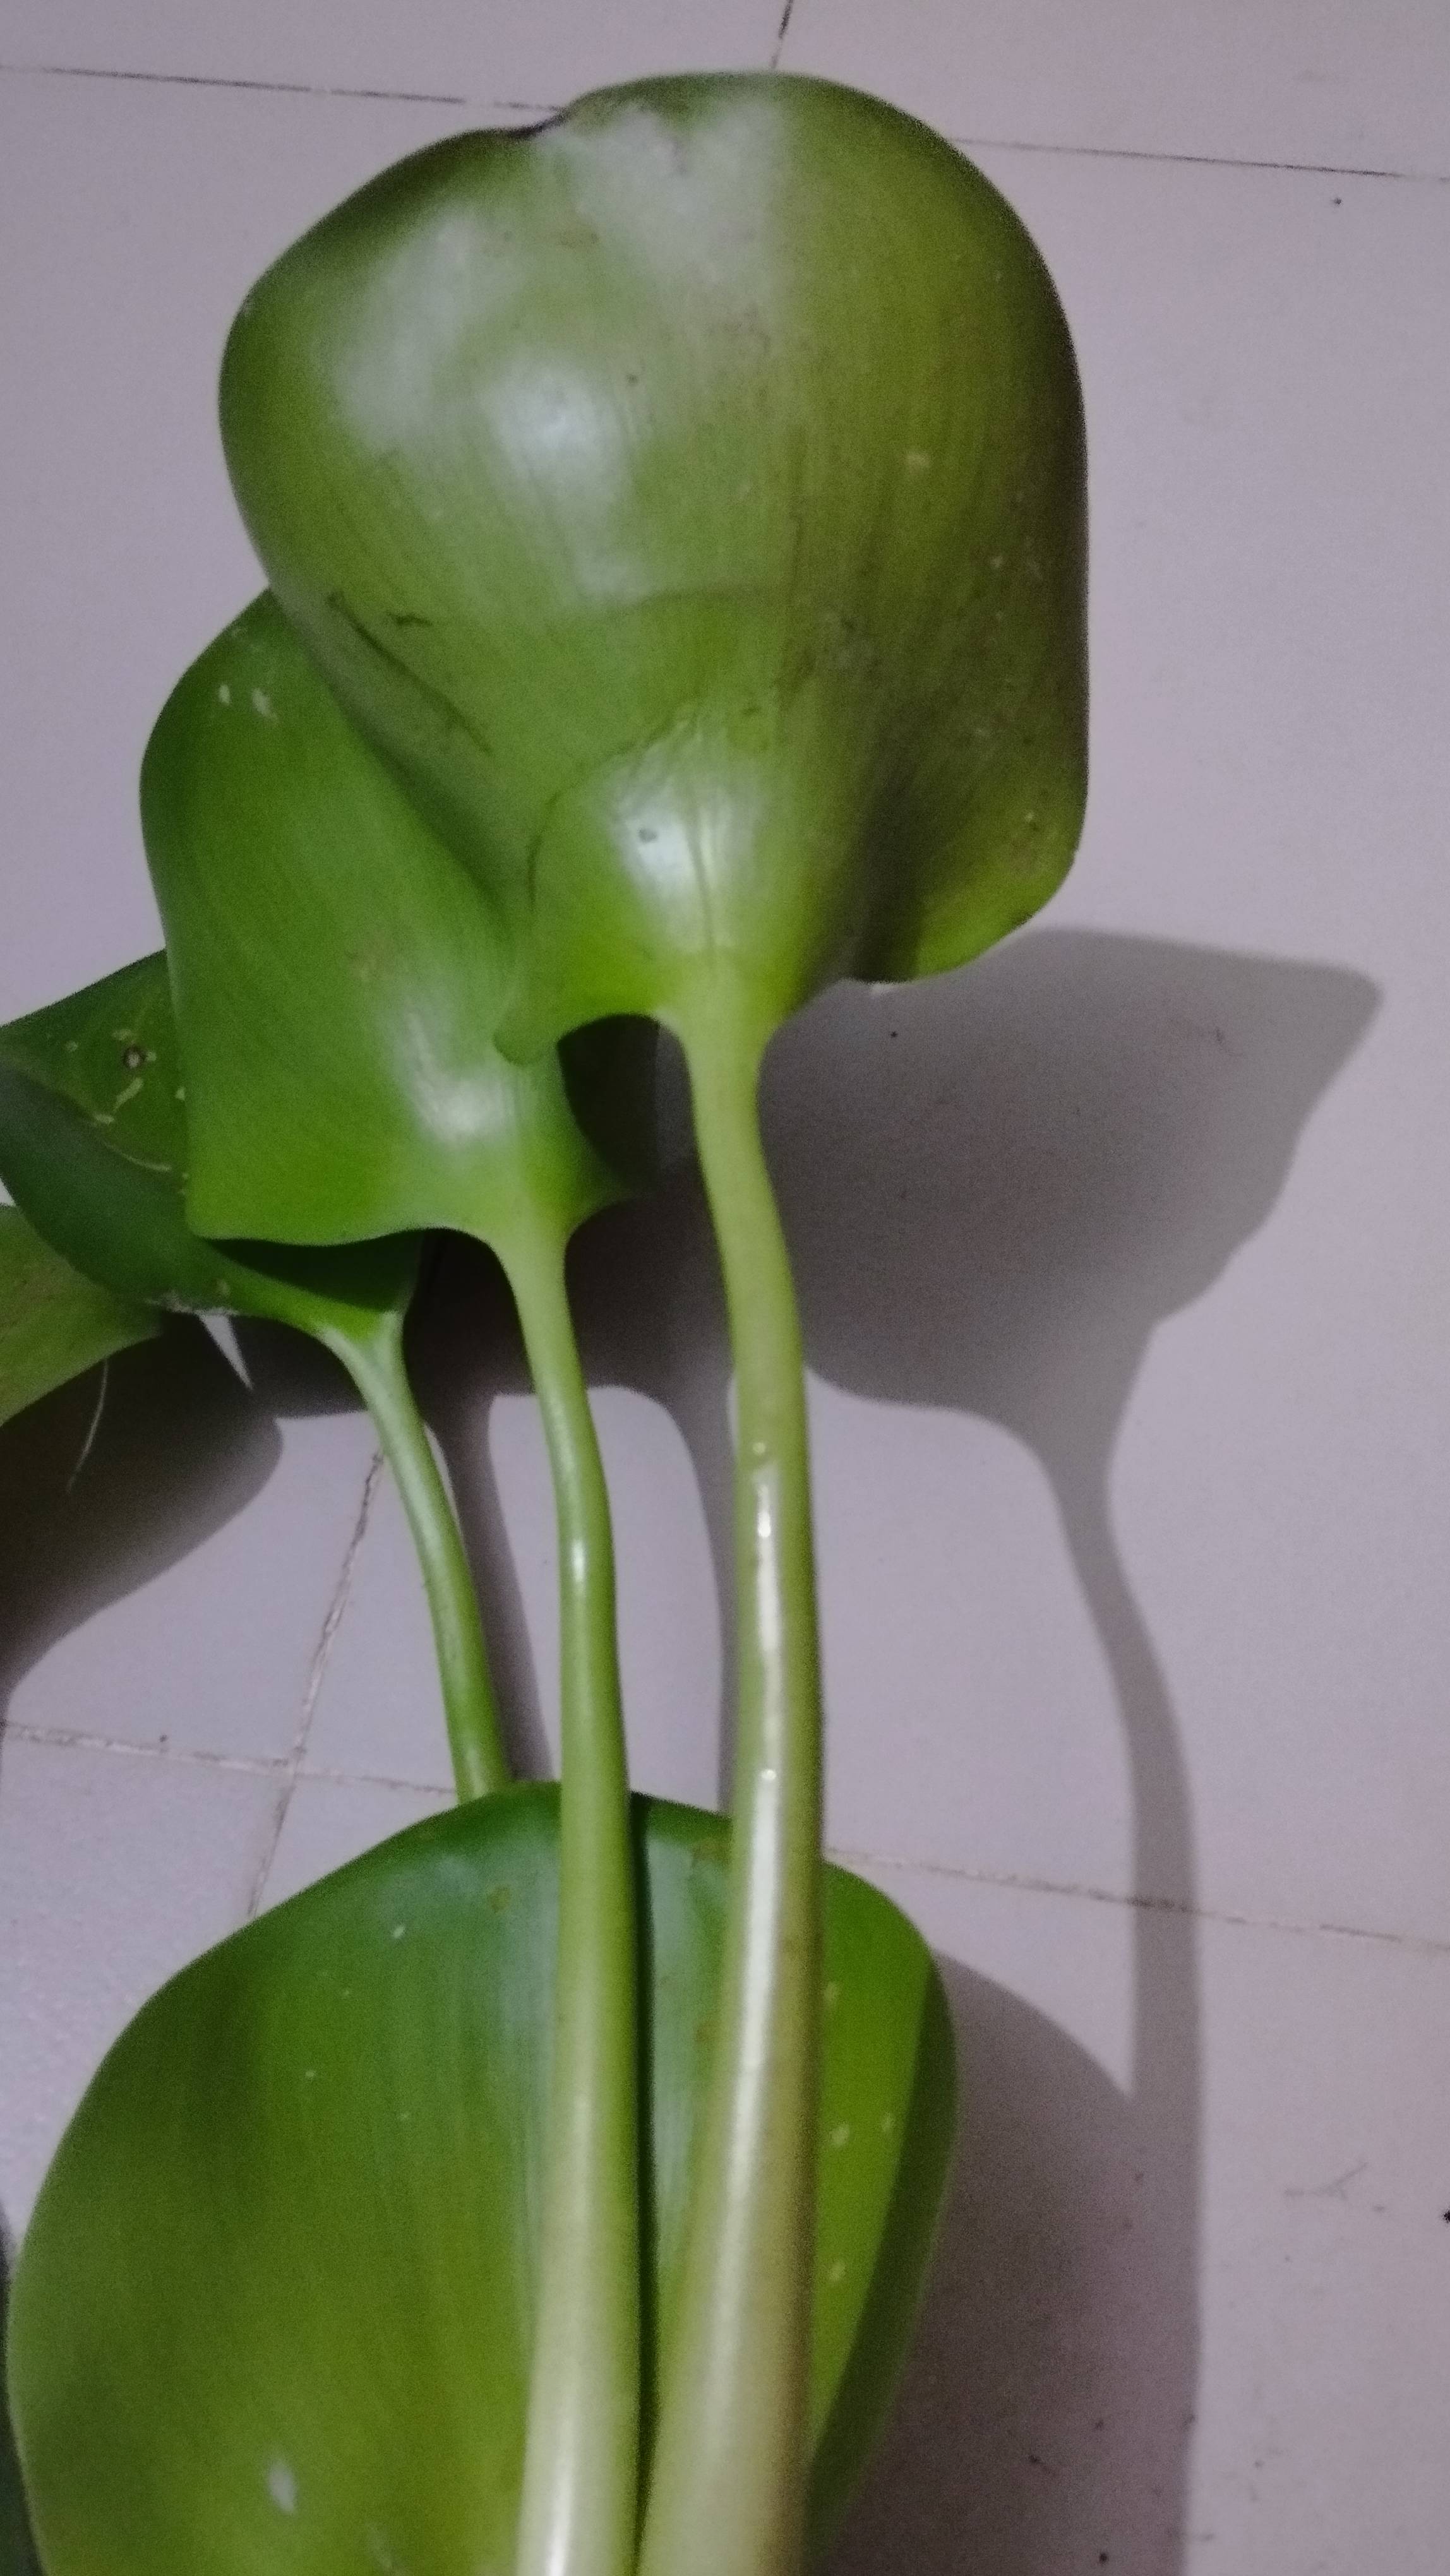
Species: Common Water Hyacinth (Eichornia crassipes)